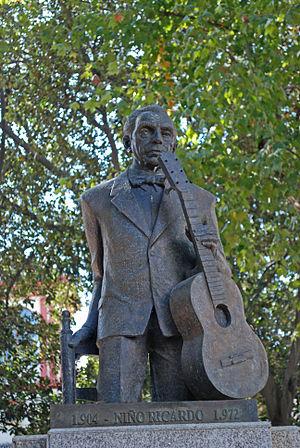
Manuel Serrapí Sánchez, né à Séville le 11 juillet 1904 et mort le 14 avril 1972 dans cette même ville, est un guitariste espagnol de flamenco, connu sous le nom de scène de Niño Ricardo. Sa virtuosité lui valut le titre de maestro de la guitare espagnole.